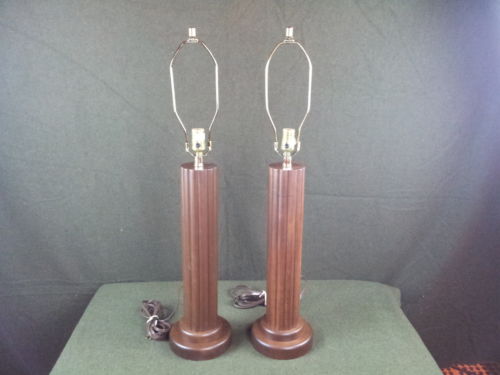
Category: lamp